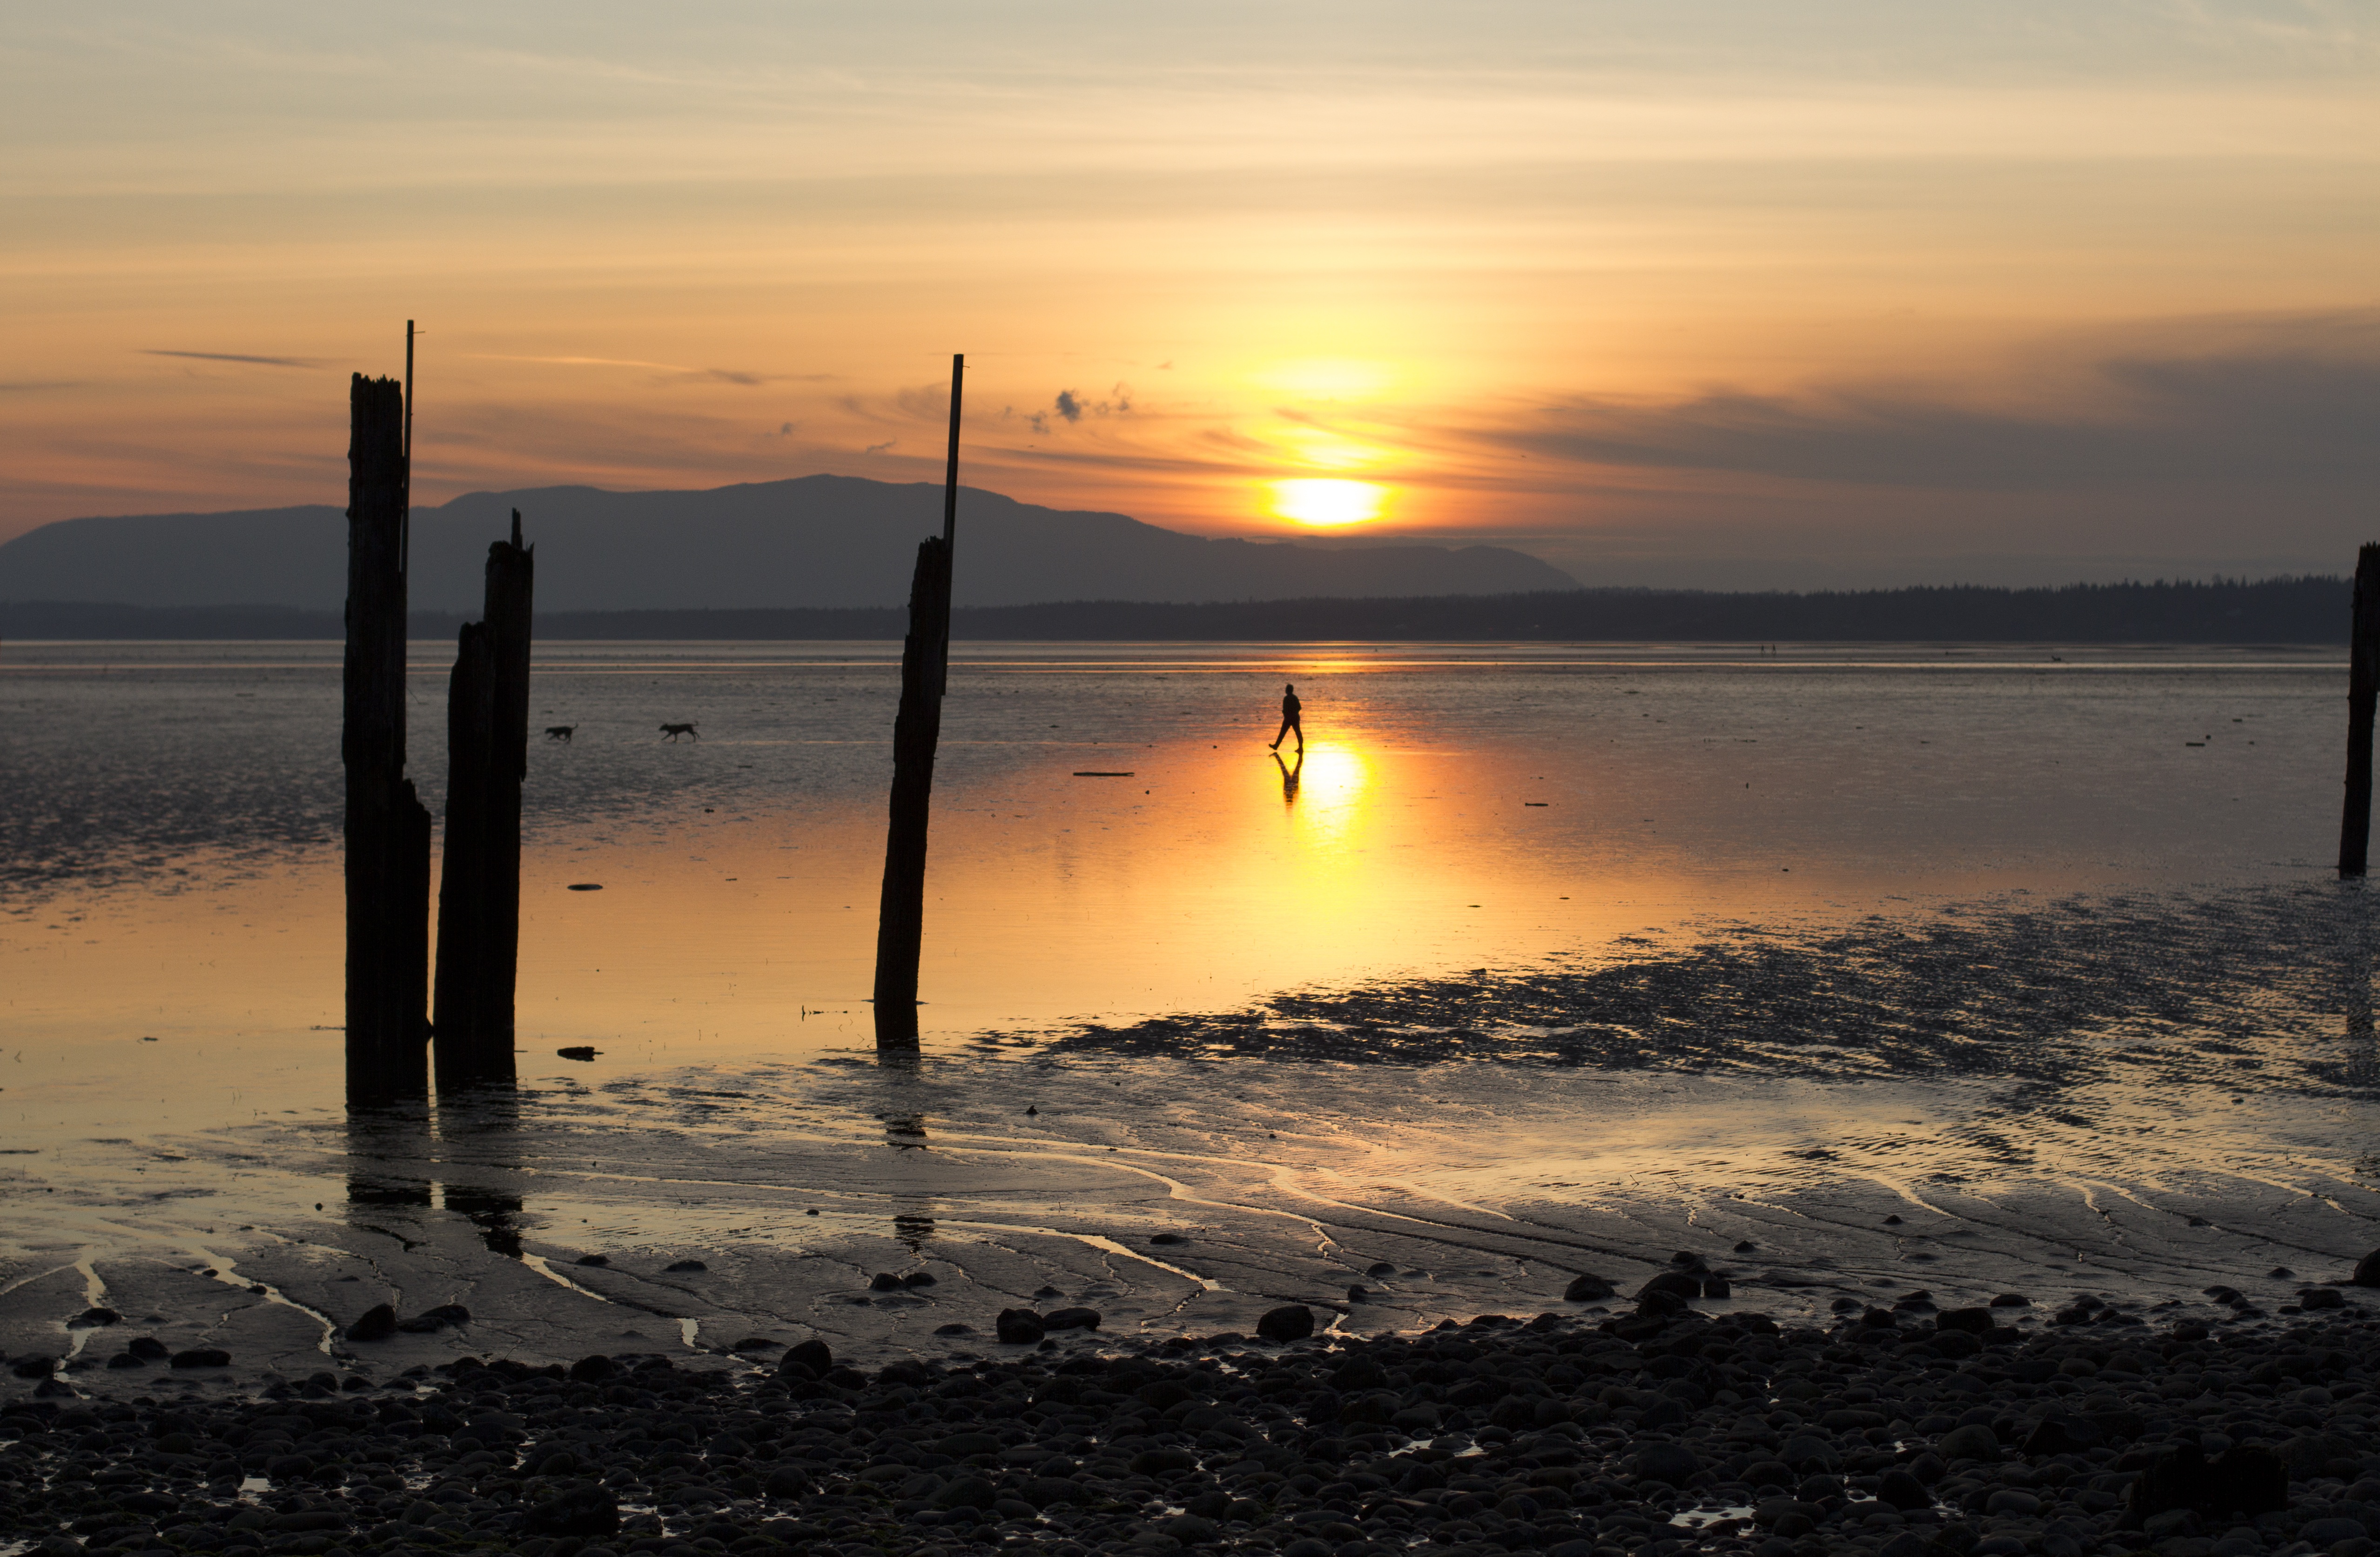
beach, sea, coast, ocean, horizon, sun, sunrise, sunset, sunlight, morning, shore, wave, dawn, dusk, evening, waterfront, body of water, afterglow, wind wave, bellingham bay, little squalicum beach